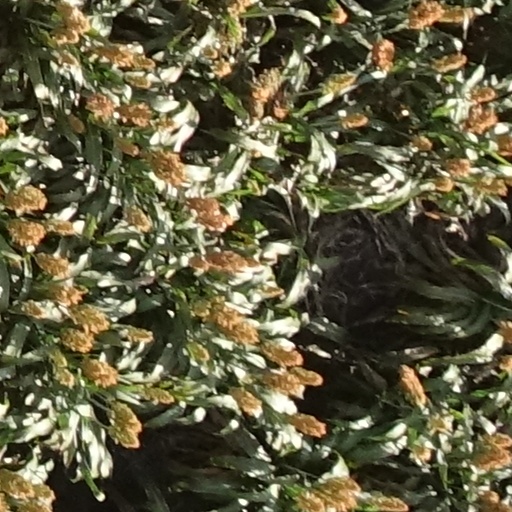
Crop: sorghum